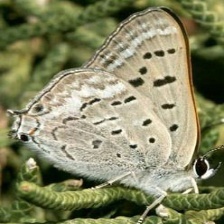
Species: COPPER TAIL